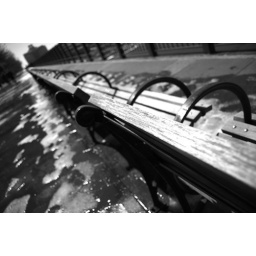
sitting below the concrete sky